John Day (jockey)

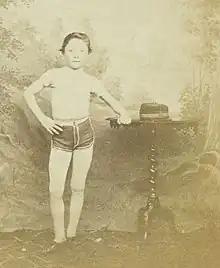
Master Johnny Day - Unknown artist - c. 1866 - National Portrait Gallery Canberra

John Day (1856–1885) was an Australian jockey, remembered for winning the 1870 Melbourne Cup. As a child he was a leading figure in the sport of pedestrianism.